MapleStory 2

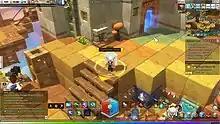
A screenshot of gameplay from the now defunct global version of the game. The player character is in the centre of the screenshot, while the game chat panel is in the bottom left. To the bottom is the player's health, items and abilities, with a map and quest log to the top right.

Unlike its predecessor, "MapleStory 2" features third-person movement, and a "blocky look, similar to "Minecraft"" according to Polygon's Julia Lee. The game contains features commonly seen in MMORPGs, such as a leveling system and customizable weapons and armour, but also a "Battle Royale" mode, PVP arena and interior decoration minigame. There were also a number of premium in-game currencies, called the Blue Meret and Meso Token respectively, which allowed players to buy unique equipment for their characters in the global servers. The premium currency in the Korean version of the game was simply called the Meret.